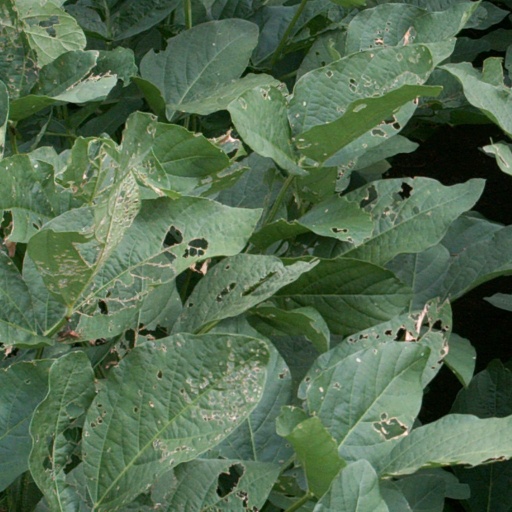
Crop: soybean